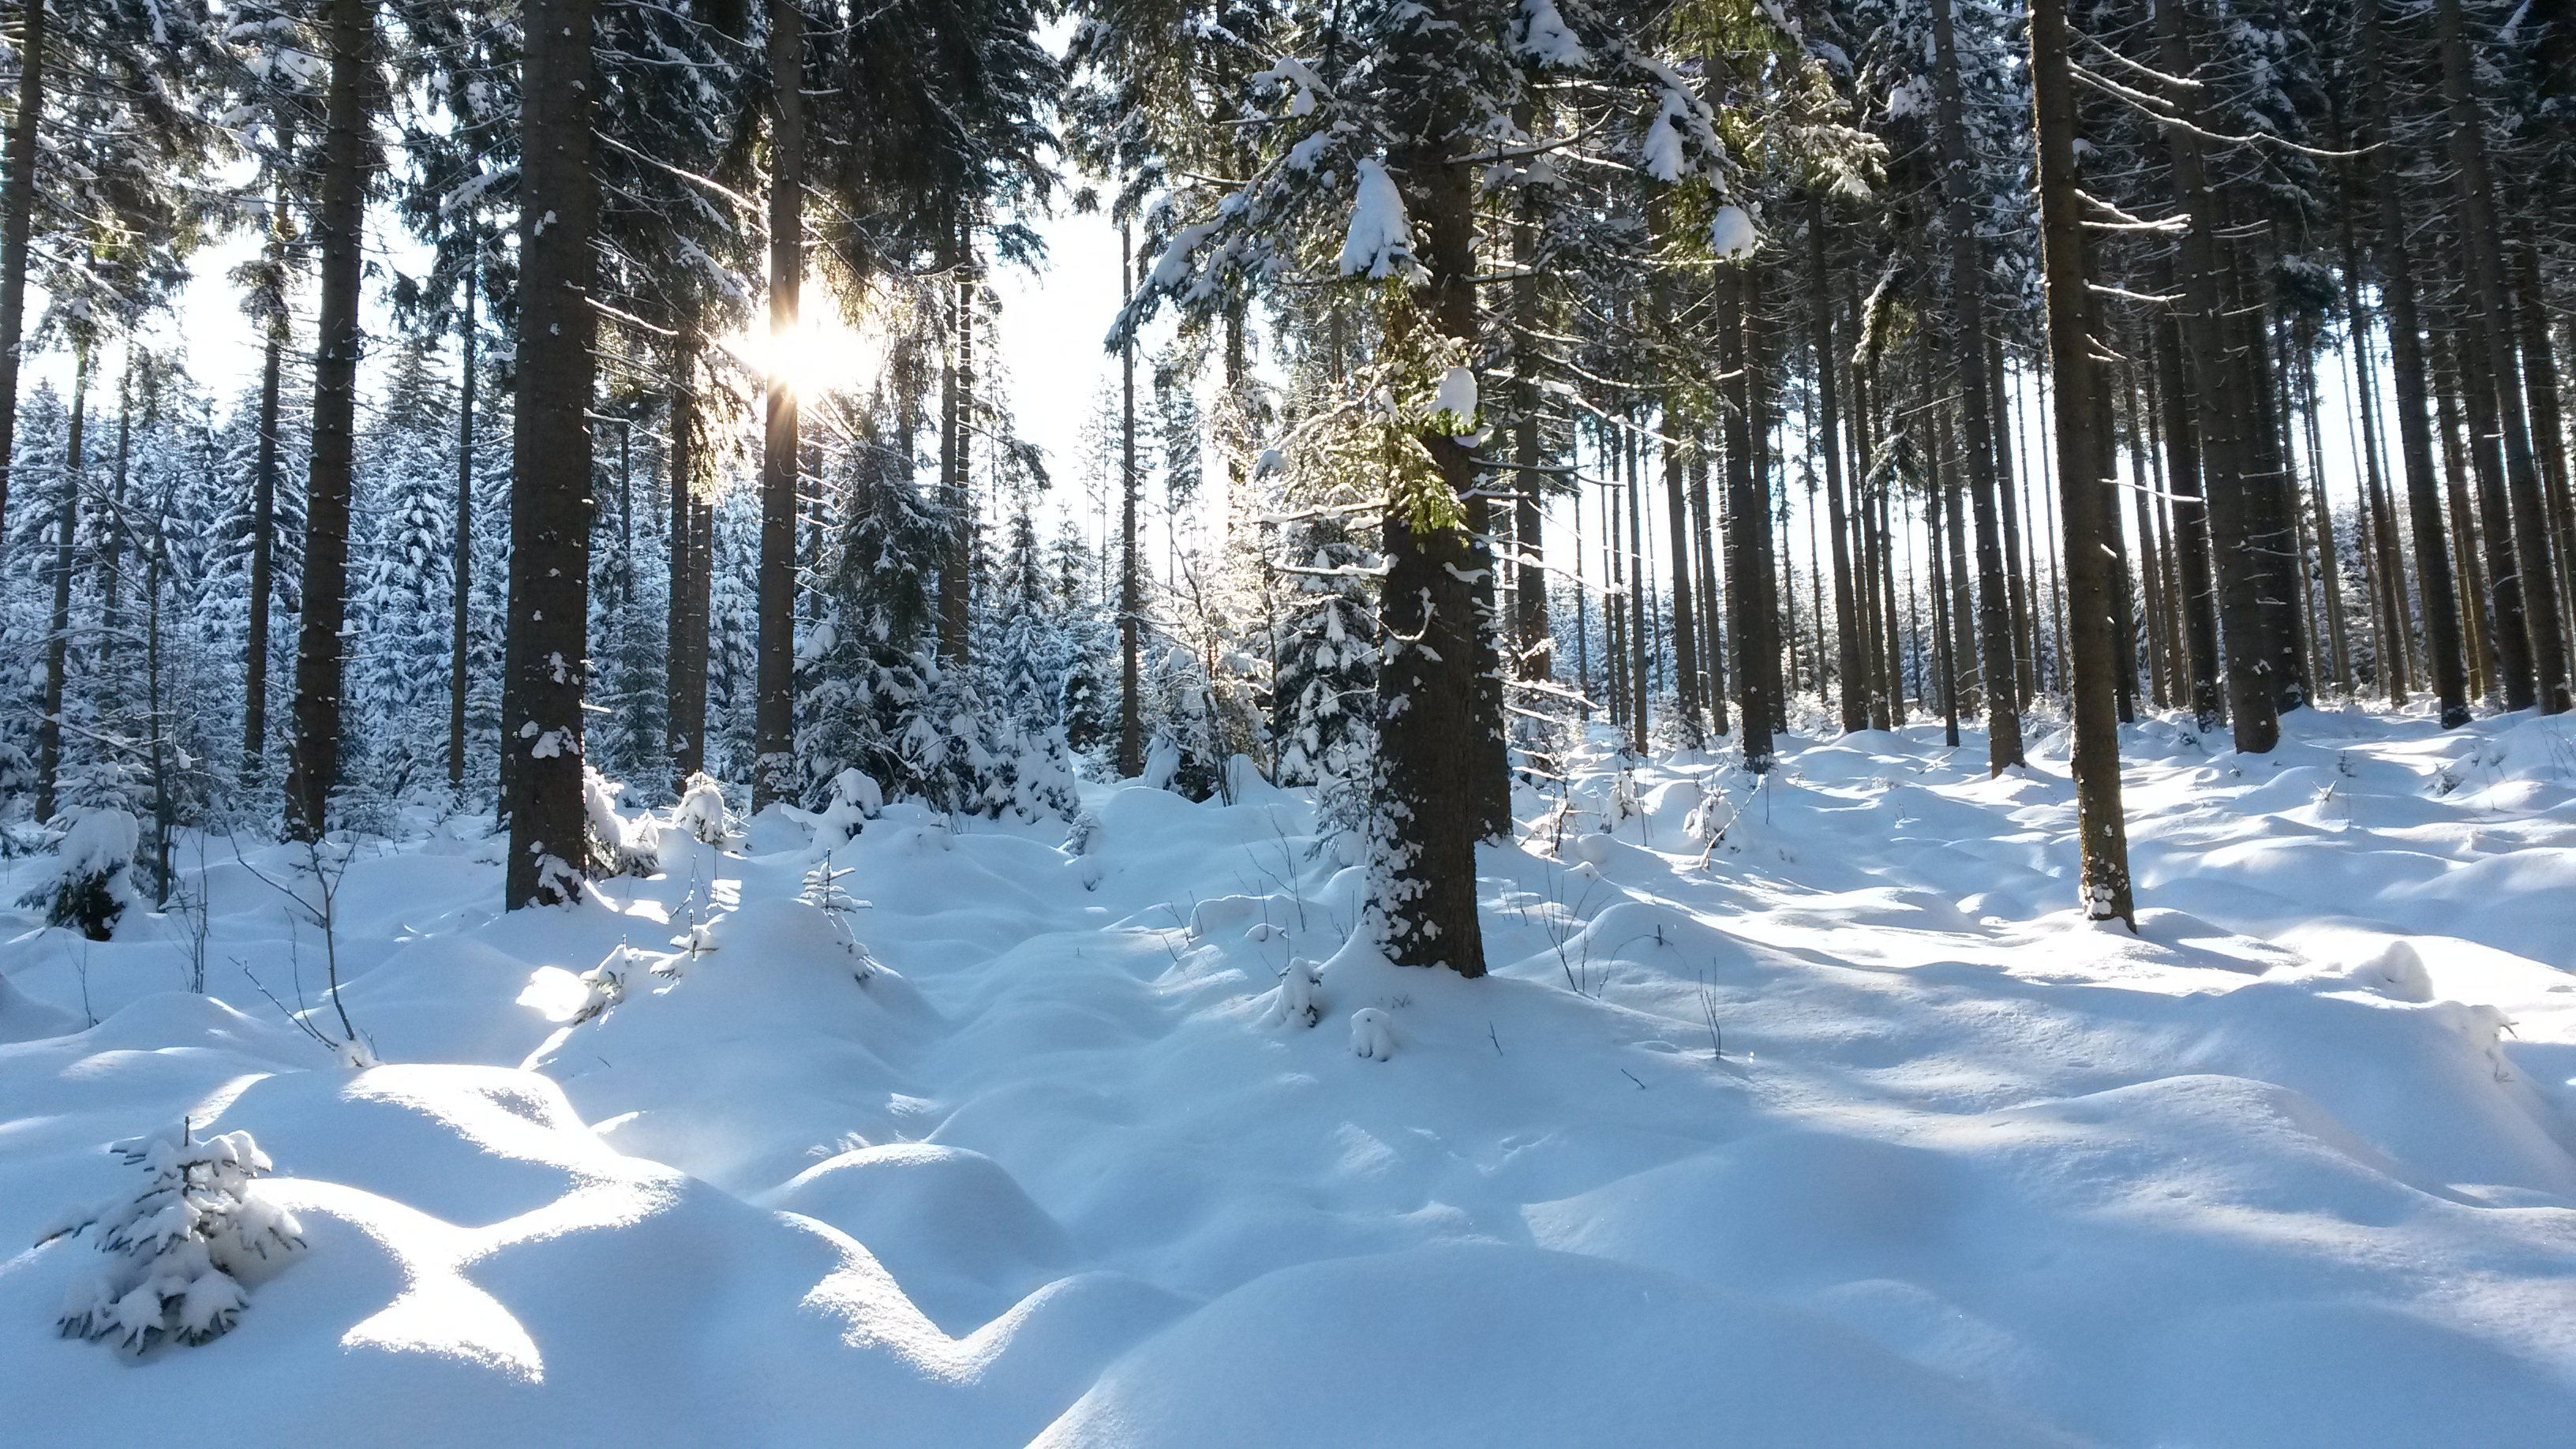
tree, nature, forest, snow, winter, sunlight, weather, snowy, season, trees, footwear, habitat, ecosystem, sunbeam, freezing, snow landscape, natural environment, woody plant